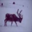
Label: deer